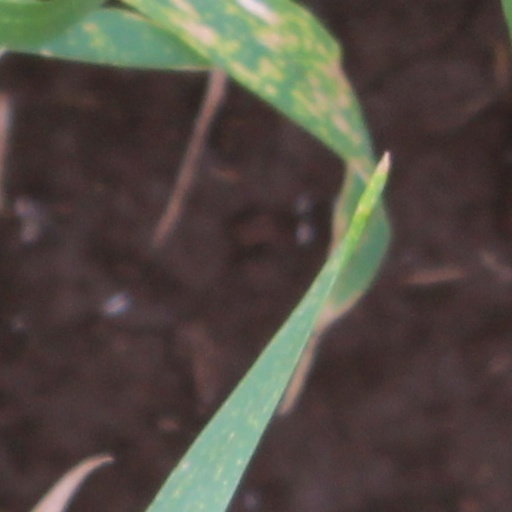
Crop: wheat